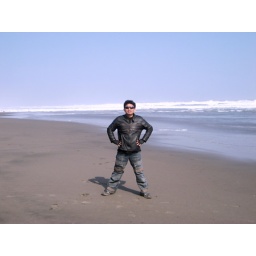
to be free like a bird in the sky